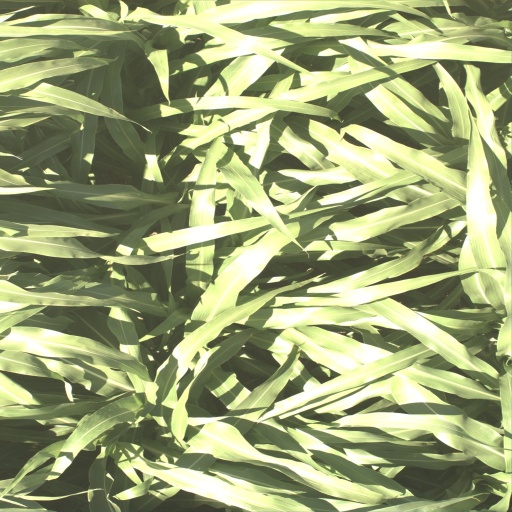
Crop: sorghum